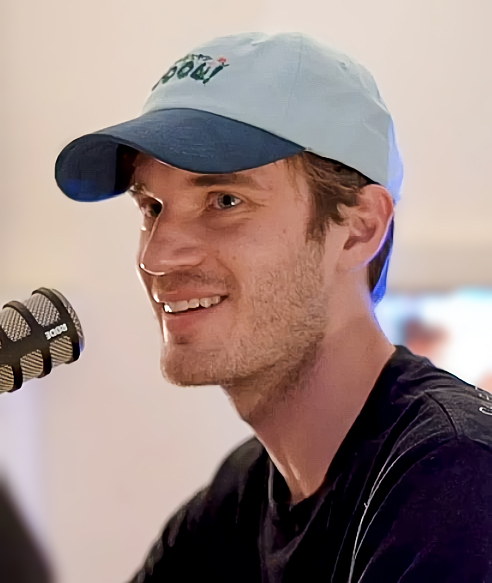
พิวดีพาย

| name = พิวดีพาย
| image = Pewdiepie_head_shot.jpg
| caption = เชลล์แบรย์ ใน ค.ศ. 2019
| birth_name = เฟลิกซ์ อาร์วิด อุลฟ์ เชลล์แบรย์
| birth_place = กอเทนเบิร์ก, ประเทศสวีเดน
| nationality = ชาวสวีเดน
| pseudonym = hlist|Pewds|Poods|Pewdie
| signature = ไฟล์:Felix Arvid Ulf Kjellberg Signature.svg|200px
| module = Infobox YouTube personality|embed=yes
| channel_name = PewDiePie
| years_active = 2010–ปัจจุบัน
| subscribers = 111 ล้านคน
| views = 2.9 หมื่นล้านครั้ง
| network = ไม่มี (สมัยก่อน Machinima, Inc.|มะชินิมะ และต่อมา Maker Studios|เมกเกอร์สตูดิโอส์)
| signature = Felix Arvid Ulf Kjellberg Signature.svg
| silver_button = yes
| silver_year = 2012efn|Kjellberg received a second Silver Play Button for the Jack septiceye2 channel in 2016.
| gold_button = yes
| gold_year = 2012
| diamond_button = yes
| diamond_year = 2013
| ruby_button = yes
| ruby_year = 2016
| red_diamond_button = yes
| red_diamond_year = 2019
| stats_update = 9 มกราคม 2021
เฟลิกซ์ อาร์วิด อุลฟ์ เชลล์แบรย์ (; เกิด 24 ตุลาคม ค.ศ. 1989) เป็นที่รู้จักในออนไลน์ว่า พิวดีพาย () เป็นนักแสดงตลกบนเว็บชาวสวีเดนและเป็นวิดีโอโปรดิวเซอร์ เขาเป็นที่รู้จักในฐานะคนเล่นLet's Play|ซีรีส์เกมต่าง ๆ และวิดีโอบล็อก รวมทั้งเป็นรายชื่อแชแนลที่มียอดติดตามสูงสุดในยูทูบ|ผู้ใช้ที่มียอดรองติดตามมากที่สุดในยูทูบ
พิวดีพายเกิดในเมืองกอเทนเบิร์ก ประเทศสวีเดน แต่เดิมพิวดีพายได้ศึกษาในระดับปริญญาในสาขาองค์การอุตสาหกรรม|เศรษฐศาสตร์อุตสาหกรรมและการจัดการเทคโนโลยีที่มหาวิทยาลัยเทคโนโลยีชาลแมรส์ ในปี พ.ศ. 2553 ระหว่างที่เขากำลังศึกษาอยู่ เขาได้สมัครเข้าใช้ยูทูบภายใต้บัญชีที่ชื่อว่า "พิวดีพาย" ปีต่อมาเขาลาออกจากมหาวิทยาลัยเพื่อมาให้ความสนใจแก่ช่องยูทูบของเขา สร้างความตกใจแก่พ่อแม่ของเขามาก แล้วก็ถูกปฏิเสธความช่วยเหลือในเรื่องนี้จากพวกเขา เขาจึงเริ่มทำงานขายฮอตดอกเพื่อหาเงินทุน จากนั้นพิวดีพายก็ได้รับความนิยมเพิ่มขึ้นอย่างรวดเร็ว จนกระทั่งในปี พ.ศ. 2555 ช่องของเขาก็มีผู้ติดตามเกิน 1 ล้านคน
ตั้งแต่ 15 สิงหาคม พ.ศ. 2556 พิวดีพายเป็นรายชื่อแชแนลที่มียอดติดตามสูงสุดในยูทูบ |ผู้ใช้ที่มีผู้ติดตามมากที่สุดในยูทูบ และถูกแซงบางช่วงในเดือนพฤศจิกายนและธันวาคม พ.ศ. 2556 โดยยูทูบสปอร์ตไลท์|ช่องสปอร์ตไลท์ของยูทูบ แล้วก็คงตำแหน่งเรื่อยมาตั้งแต่ 22 ธันวาคม พ.ศ. 2556 จนถึงเดือนมกราคม พ.ศ. 2560 ช่องของเขามีผู้ติดตามมากกว่า 52 ล้านคน ในวันที่ 29 ธันวาคม พ.ศ. 2557 ช่องของเขากลายเป็นช่องที่มีผู้ชมมากที่สุดตลอดกาลแทนที่ช่องของอีเอ็มไอ และในเดือนมกราคม พ.ศ. 2560 ช่องของเขาก็มีผู้ชมไปมากกว่า 14.2 พันล้านครั้ง
พิวดีพายแทนกลุ่มผู้ชมของเขาว่า "โบร์อาร์มี" และแทนผู้ชมรายคนว่า "โบรส์" พิวดีพายได้ยกเงินส่วนมากให้การกุศลผ่านกลุ่มผู้ชม เนื่องด้วยความเป็นที่นิยมของเขา เมื่อเขาได้เล่นเกมอินดี ยอดขายของเกมที่เขาเล่นนั้นก็เพิ่มขึ้น หรือปรากฏการณ์โอปราห์ ในปี พ.ศ. 2559 นิตยสารไทม์ได้จัดให้เขาเป็นหนึ่งใน ไทม์ 100|100 ผู้ทรงอิทธิพลที่สุดในโลก ปัจจุบันพิวดีพายอาศัยอยู่ในไบรตันกับภรรยาสาว มาร์เซีย บีซอญญิน อดีตผู้ใช้ยูทูบชาวอิตาลี
== พิวดีพาย ปะทะ ที-ซีรีส์ ==
ข้อมูลเพิ่มเติม: พิวดีพาย ปะทะ ที-ซีรีส์
เป็นการแข่งขันในเชิงเย้ยหยันระหว่างช่องยูทูบสองช่อง อย่างพิวดีพายและที-ซีรีส์ เพื่อสำหรับการครองตำแหน่งรายชื่อช่องที่มียอดติดตามสูงสุดในยูทูบ|ช่องที่มียอดติดตามสูงสุดในยูทูบ บนเว็บไซต์แบ่งปันวีดิทัศน์ นั้นคือยูทูบ พิวดีพาย เป็นช่องยูทูบที่มีผู้ติดตามมากที่สุดมาตั้งแต่เดือนธันวาคม ค.ศ. 2013 ส่วนที-ซีรีส์เป็นช่องยูทูบที่มีผู้ชมในยูทูบดูภายในช่องมากที่สุด และเป็นรองในช่องที่มียอดติดตามสูงสุดในยูทูบ ตั้งแต่ต้นปี ค.ศ. 2018
มียูทูบเบอร์ที่ชื่อดังหลายคน เช่น มิสเตอร์บีส, มากิพิลเลอร์, แจ็กเซปติเซย์ และโลกัน พอล ได้แสดงปฏิกิริยาสนับสนุนช่องยูทูบพิวดีพาย และผู้ติดตามพิวดีพายจำนวนมากได้สนับสนุนกันจนล้นหลาม ในขณะอีกฟากหนึ่ง มียูทูบเบอร์ชื่อดังชาวอินเดีย เช่น CarryMinati, Harsh Beniwal และ Jus Reign ได้ออกเสียงคัดค้านพิวดีพายและให้สนับสนุนที-ซีรีส์แทน
== ผลงานภาพยนตร์ ==
| class ="wikitable sortable"
|-
! Year
! Title
! Role
! Number of episodes
!scope="col" class="unsortable" |
|-
| 2012
| "สถานีโทรทัศน์แห่งชาติสวีเดน" (สัมภาษณ์)
| ตัวเขาเอง
| 2
| style = "text-align:center;"|
|-
| 2013
| "Epic Rap Battles of History"
| มิคาอิล แบรีชนิคอฟ|มิคาอิล
| 1
| style = "text-align:center;"|
|-
| 2013
| "Internet Icon"
| ตัวเขาเอง
| 1
| style = "text-align:center;"|
|-
| 2014
| "Skavlan" (สัมภาษณ์)
| ตัวเขาเอง
| 1
| style = "text-align:center;"|
|-
| 2014
| "เซาท์พาร์ก"
| ตัวเขาเอง
| 2
| style = "text-align:center;"|
|-
| 2015
| "Oscar's Hotel for Fantastical Creatures"
| บร็อค
| 6
| style = "text-align:center;"|
|-
| 2015
| "The Late Show with Stephen Colbert" (สัมภาษณ์)
| ตัวเขาเอง
| 1
| style = "text-align:center;"|
|-
| 2015
| "Pugatory"
| เอ็ดการ์
| 6
| style = "text-align:center;"|
|-
| 2016
| "Scare PewDiePie"
| ตัวเขาเอง
| All
| style = "text-align:center;"|
|-
| 2016
| "Conan (talk show)|Conan" (สัมภาษณ์)
| ตัวเขาเอง
| 1
| style = "text-align:center;"|
|
== รางวัลที่ได้รับ ==
| class="wikitable"
|- valign="top"
!| Year
!| Award Show
!| Category
!| Result
!| Ref
|- valign="top"
| rowspan = "3"|2013 || rowspan="2"|Starcount Social Star Awards || Most Popular Social Show || || style="text-align:center;"|
|- valign="top"
| Sweden Social Star Award || || style="text-align:center;"|
|- valign="top"
| Shorty Awards || #Gaming || || style="text-align:center;"|
|- valign="top"
| rowspan = "2"|2014 || 2014 Teen Choice Awards|Teen Choice Awards || Web Star: Gaming || || style="text-align:center;"|
|- valign="top"
| 4th Streamy Awards || Best Gaming Channel, Show, or Series || || style="text-align:center;"|
|- valign="top"
| rowspan = "3"|2015 || 2015 Teen Choice Awards|Teen Choice Awards || Choice Web Star: Male || || style="text-align:center;"|
|-
| rowspan = "2"|5th Streamy Awards || Best First-Person Channel, Show, or Series || || style="text-align:center;"|
|-
| Best Gaming Channel, Show, or Series || || style="text-align:center;"|
|
==โน้ต==
== อ้างอิง ==
== แหล่งข้อมูลอื่น ==
* YouTube|u=PewDiePie|
*
* Sveriges Radio – Felix "PewDiePie" Kjellberg
หมวดหมู่:บุคคลที่ยังมีชีวิตอยู่
หมวดหมู่:ยูทูเบอร์
หมวดหมู่:ชาวสวีเดน